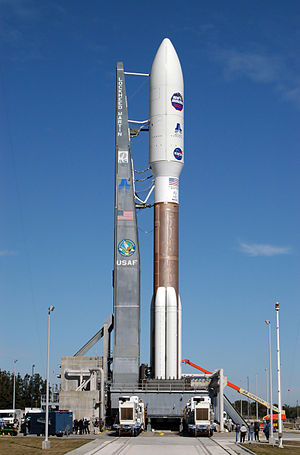
Atlasraket
Atlas V551 opsendte New Horizons
USA's Atlasraket er kendt for at sende de første amerikanere i kredsløb. Missilet blev benævnt HGM-16, hvilket betød at det blev opsendt udenfor de nedgravede raketsiloer. Atlas blev udviklet til det amerikanske luftvåbens strategiske missilstyrker af Convair, der var en del af General Dynamics. I 1994 blev Convair solgt til McDonnell Douglas, kort før Boeing opslugte sidstnævnte. Atlasmissilets første succesrige prøveflyvning skete d. 17. dec. 1957.